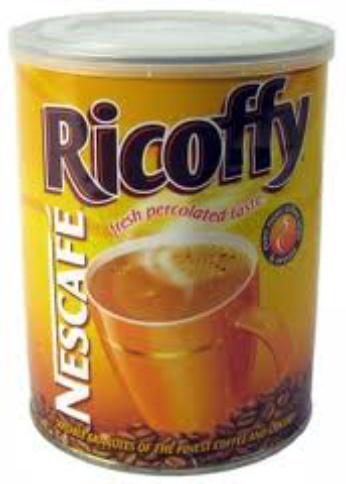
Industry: Food